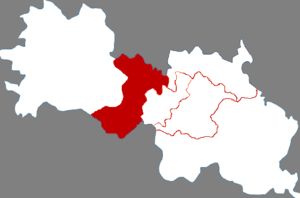
Le district de Gongjing est une subdivision administrative de la province du Sichuan en Chine. Il est placé sous la juridiction de la ville-préfecture de Zigong.